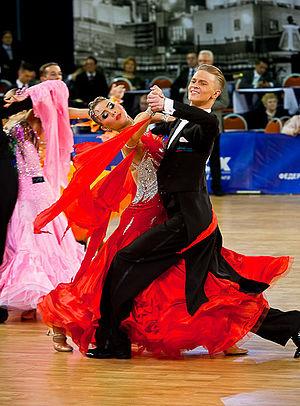
Le terme danses de salon est le terme utilisé, après 1950, pour différencier les danses existantes du Rock'n Roll naissant. Ce sont les danses pratiquées dans les salons, bals, soirées, guinguettes et thés dansants.